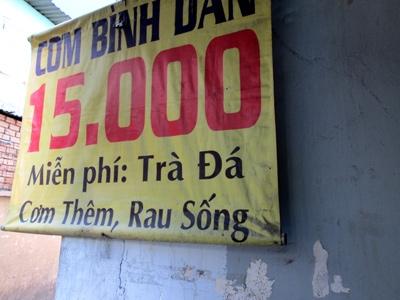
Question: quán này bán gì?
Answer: bán cơm